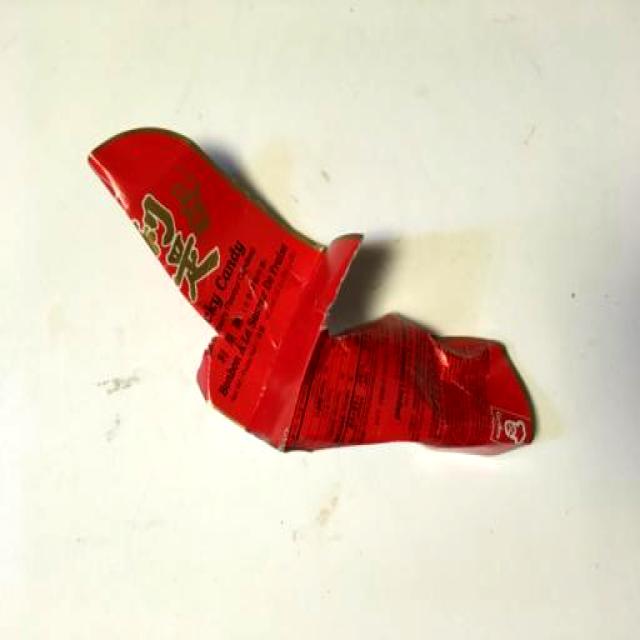
Label: Trash